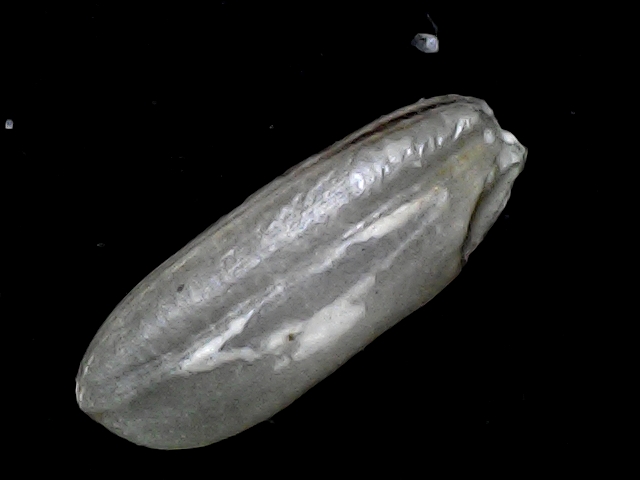
Rice variety: BD91